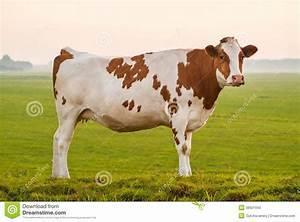
cow